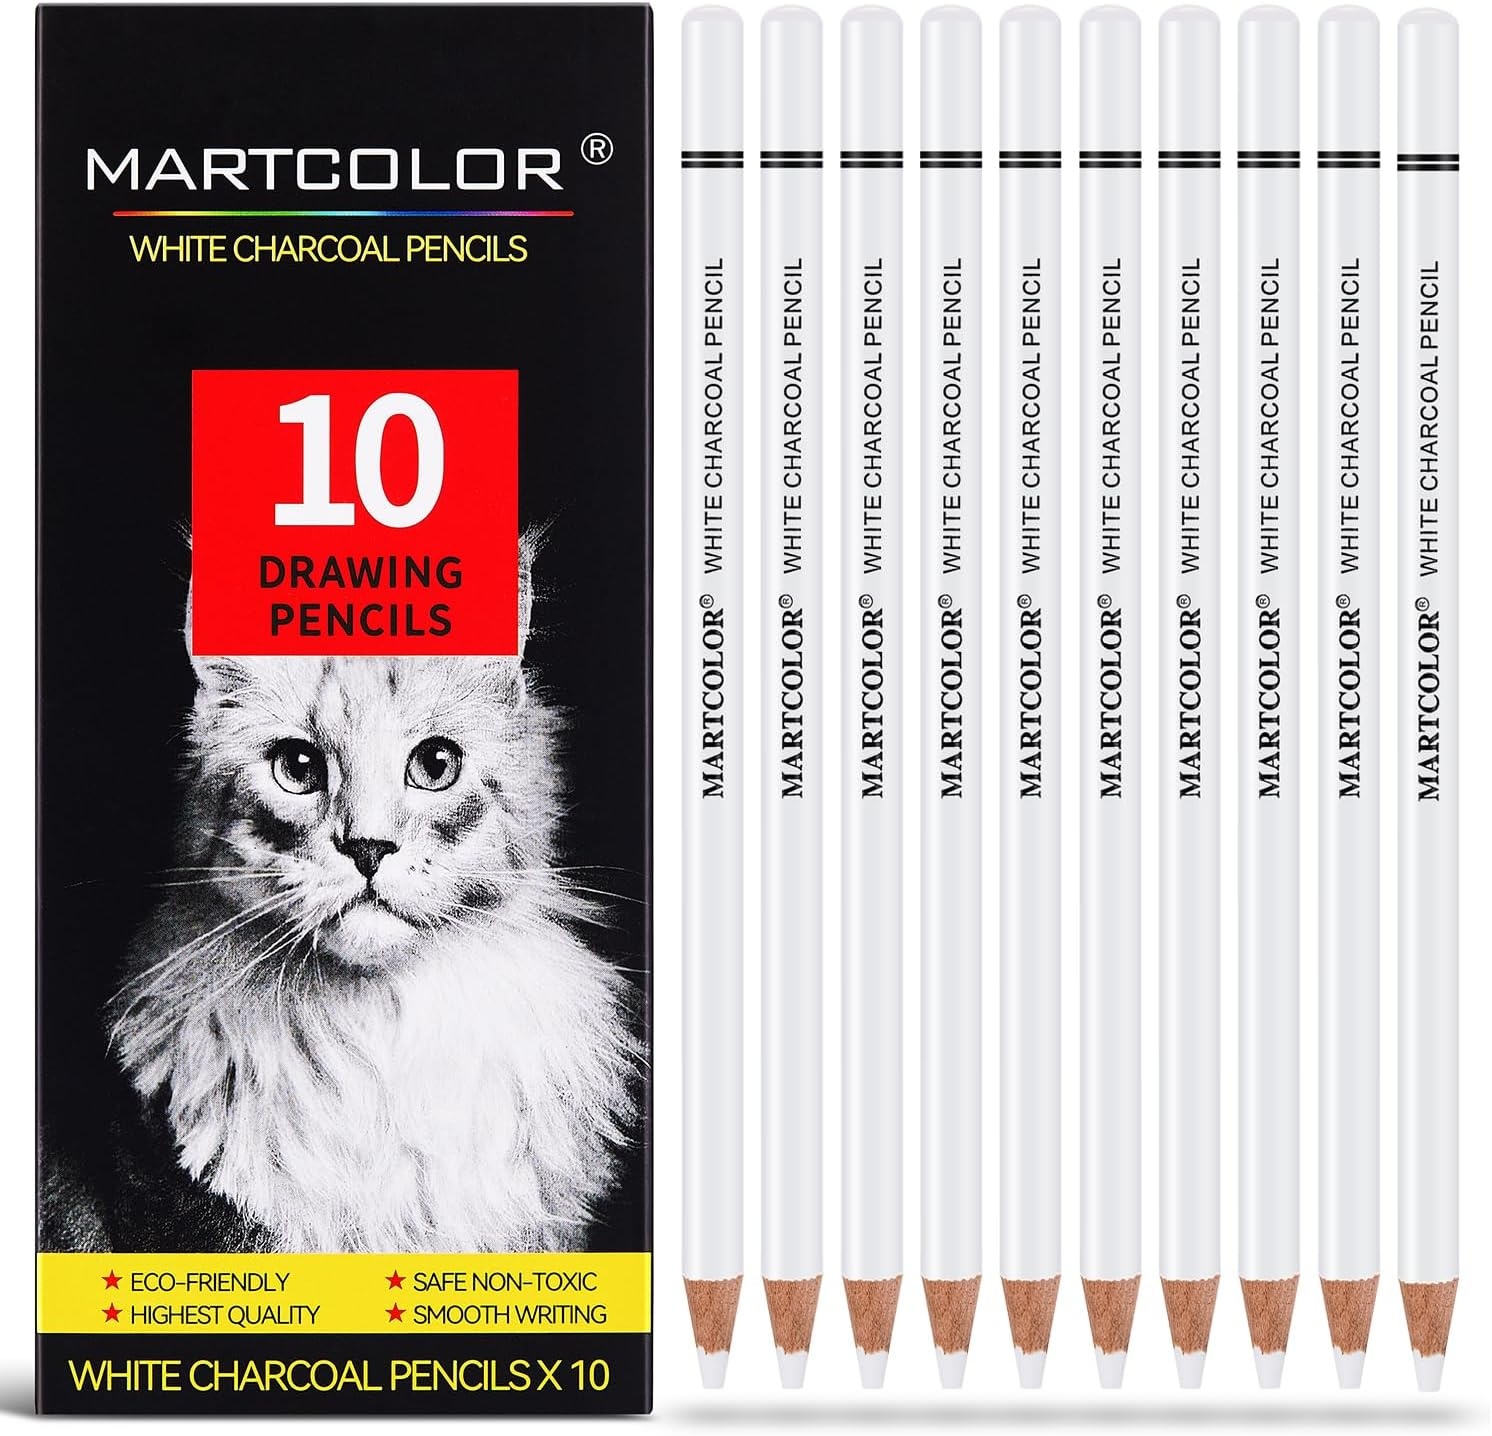
Professional White Charcoal Pencils Set, 10 Pieces Sketch Highlight Charcoal Pencils for Drawing, Sketching, Shading, Blending, White Chalk Pencils for Beginners & Artists
Overview Brand : MARTCOLOR Writing Instrument Form : Charcoal Pencil Color : White-10 Pack Ink Color : White Age Range (Description) : Artists Adults Teens Beginner Kid About this item PROFESSIONAL WHITE CHARCOAL PENCILS SET - This set of 10 pc white charcoal pencils are ideal for use on dark or tinted paper. blend and shade with ease, suitable for use with black paper visual diaries, charcoal & graphite products. NON-TOXIC DRAWING PENCILS SET: These drawing pencils set are safe, non-toxic, super pigmented, layered nicely, none cracked, The lead core extra smooth and break resistant, easy to sharpen and erase. ENDLESS POSSIBILITIES - These white charcoal pencil lead core diameter is 4mm. May be used alone or to add highlights to black charcoal sketches. Detailed work or quick sketches; White Charcoal pencils great for artists adults teens kid beginner. GOOD GIFT IDEA - High-quality white charcoal pencils will please everyone from the beginning artist to the professional. Charcoal pencils for artists, kids. Great charcoal pencil set of a gift for family, friend. PURCHASE WITHOUT RISK - Your satisfaction is always our highest priority. If you don't feel satisfied, please Email us freely. If you love it, add it to cart today! Beautiful gift for a Birthday, Anniversary, Halloween, Thanksgiving, Christmas.
Brand: MARTCOLOR
Category: Office Supplies > Office Instruments > Writing & Drawing Instruments > Art Charcoals > Charcoal Pencils